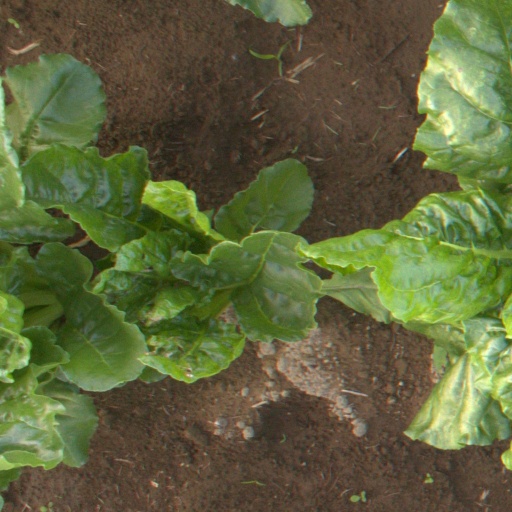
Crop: sugar beet